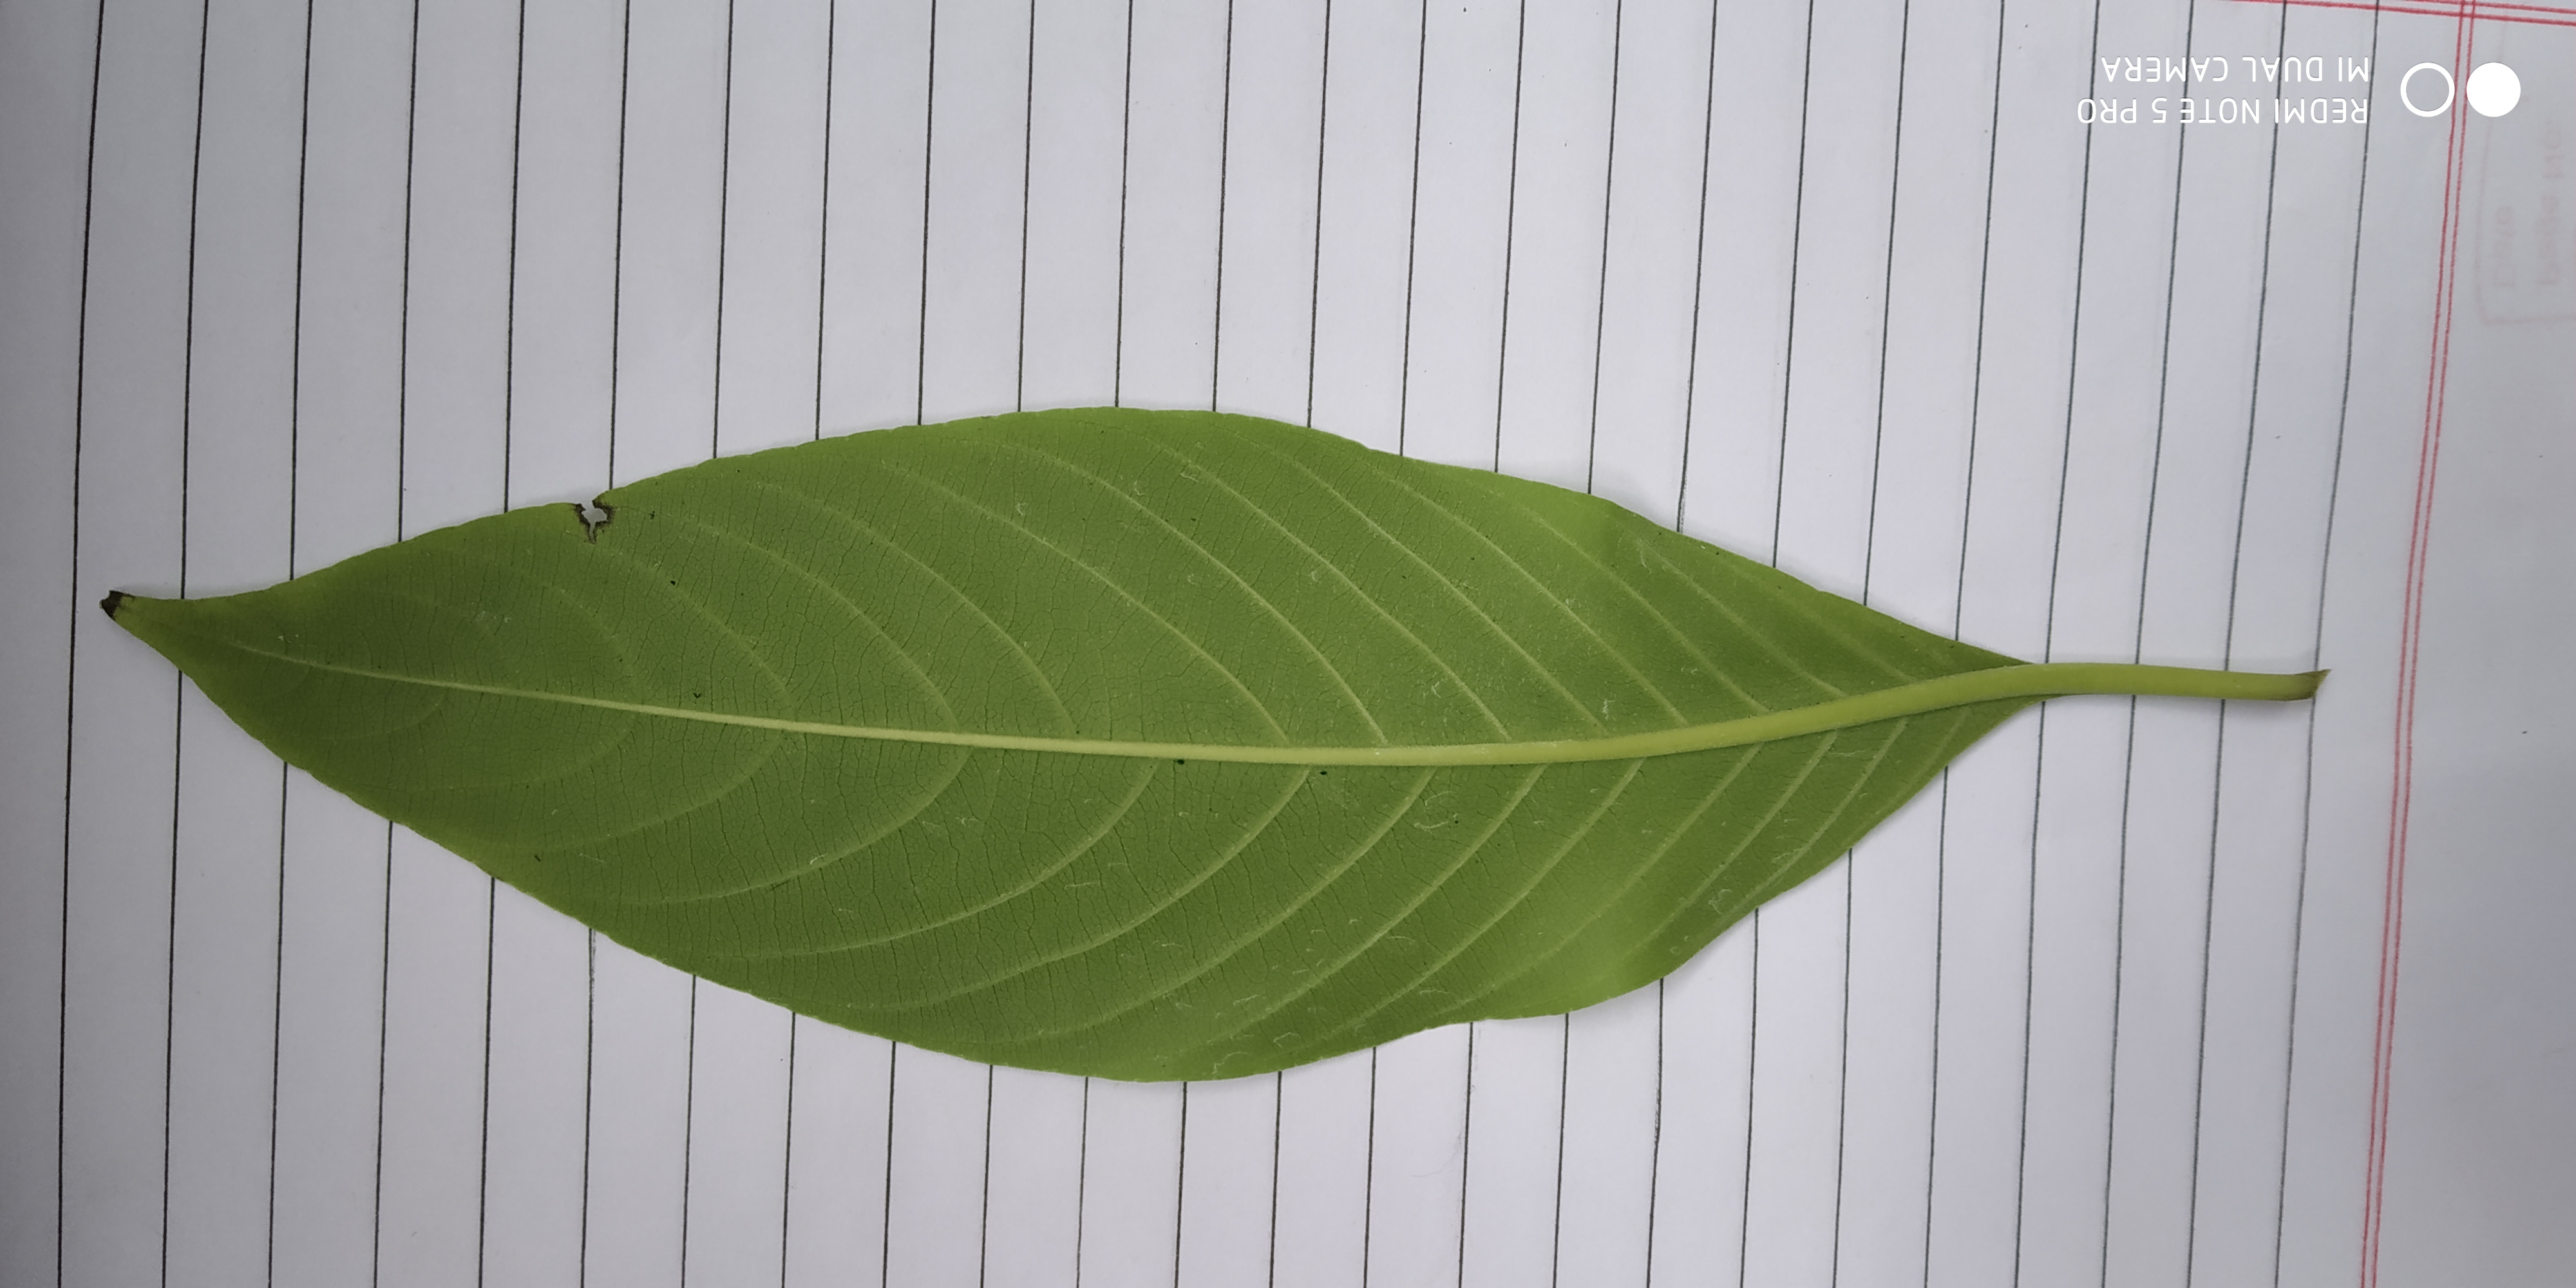
Plant: Malabar_Nut